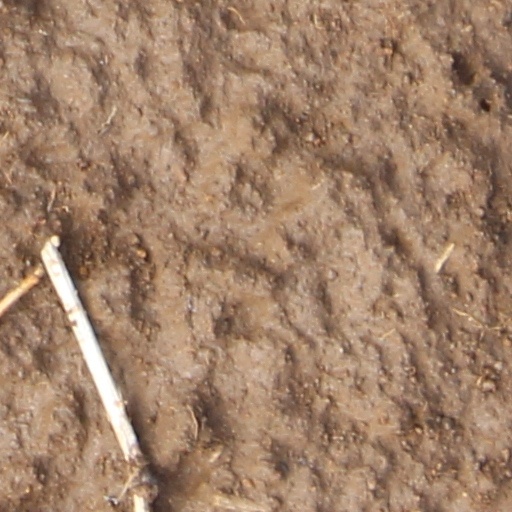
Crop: wheat